Robert Barnwell Allison House

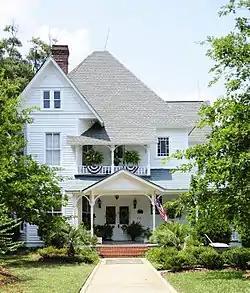
Robert Barnwell Allison House, July 2012

Robert Barnwell Allison House is a historic home located at Lancaster, Lancaster County, South Carolina. It was built in 1897, and is a rectangular, two-story, frame clapboard covered Queen Anne style dwelling. It has a tall, hipped roof with intersecting gables and diamond novelty shingle covered gable ends.